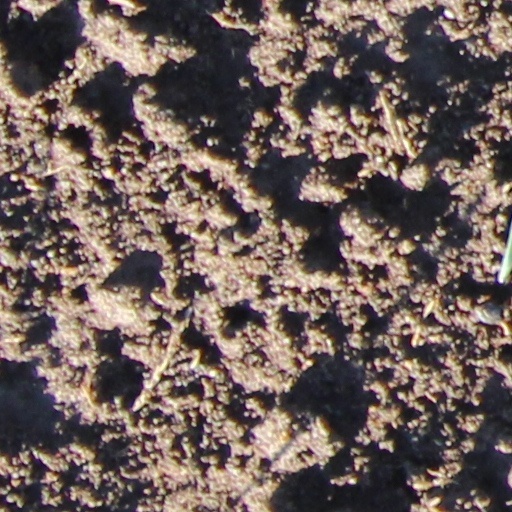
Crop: wheat